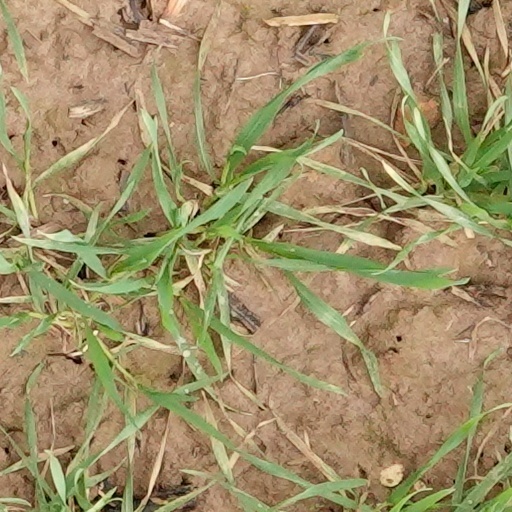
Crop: wheat